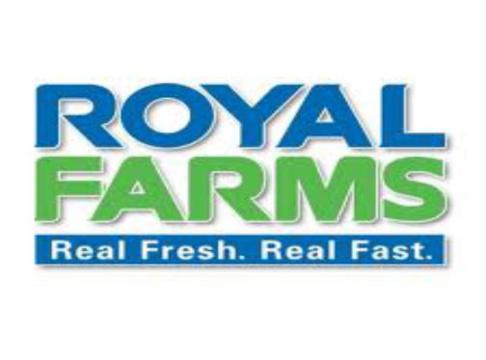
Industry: Food